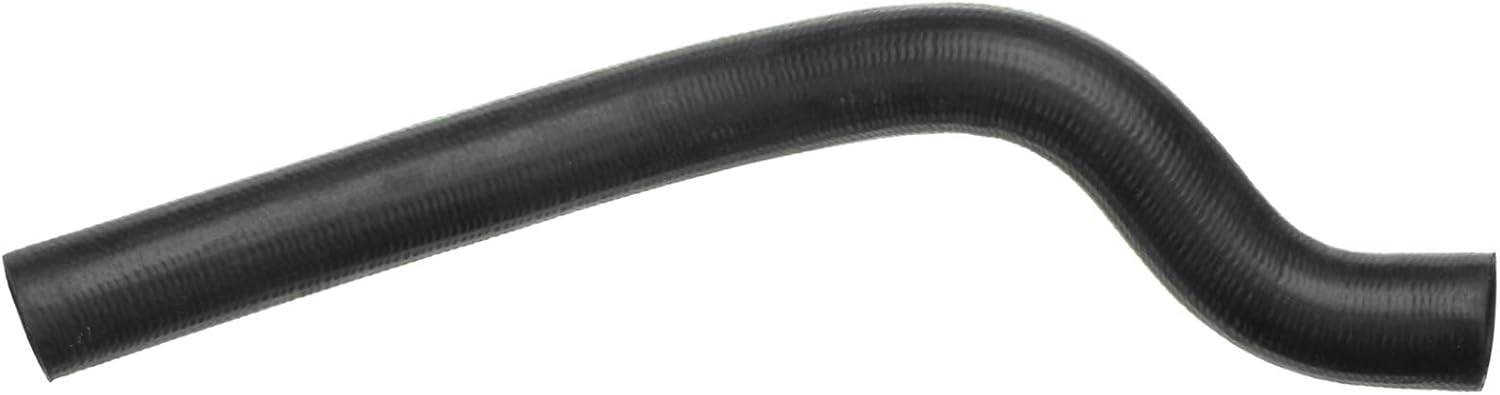
Gates 20406 Premium Molded Coolant Hose
Category: Automotive
Our Molded Coolant Hoses are manufactured to fit upper, lower, bypass, heater and other coolant applications with OEM-quality specifications, saving you time, money and energy from going to your OE dealer for radiator hose replacements. Gates' molded coolant hose line is the most comprehensive line on the replacement market.
Features: Specifically-engineered materials resist collapse under vacuum | Engineered to resist electrochemical degradation, the leading cause of hose failure | Pre-shaped to fit and to ensure perfectly sealed conditions | EPDM tube; synthetic fiber knit reinforcement; heat-, ozone- and chemical coolant-resistant EPDM cover | Meets requirements of SAE 20R4, class D2 and DIN 73411, class A (except for tolerances)